Procompsognathus

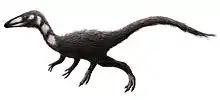
Life restoration

"Procompsognathus" may have been about long, though Fraas in 1913 estimated a length of . In 2010 Gregory S. Paul gave an estimate of for the weight with a length of . In 2016, the holotype gained estimates of 1.3 kg and 28 cm in height at the hips. A biped, "Procompsognathus" had long hind legs, short arms, large clawed hands, a long slender snout with many small teeth, and a stiff tail. The femur discovered for the type specimen of this genus measures 93mm and the tibia, 112mm. The tibia is approximately 20% longer than the femur in "Procompsognathus", an adaptation which has been strongly correlated with the development of cursorial habits in dinosaurs, suggesting that they were good runners.